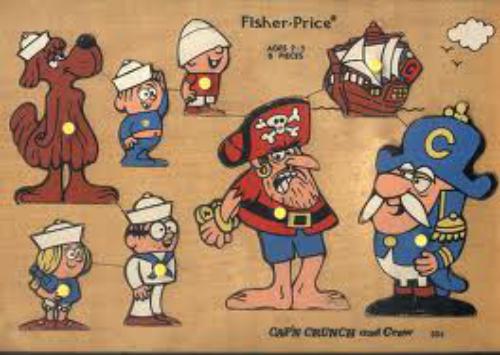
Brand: Cap'n Crunch
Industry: Food